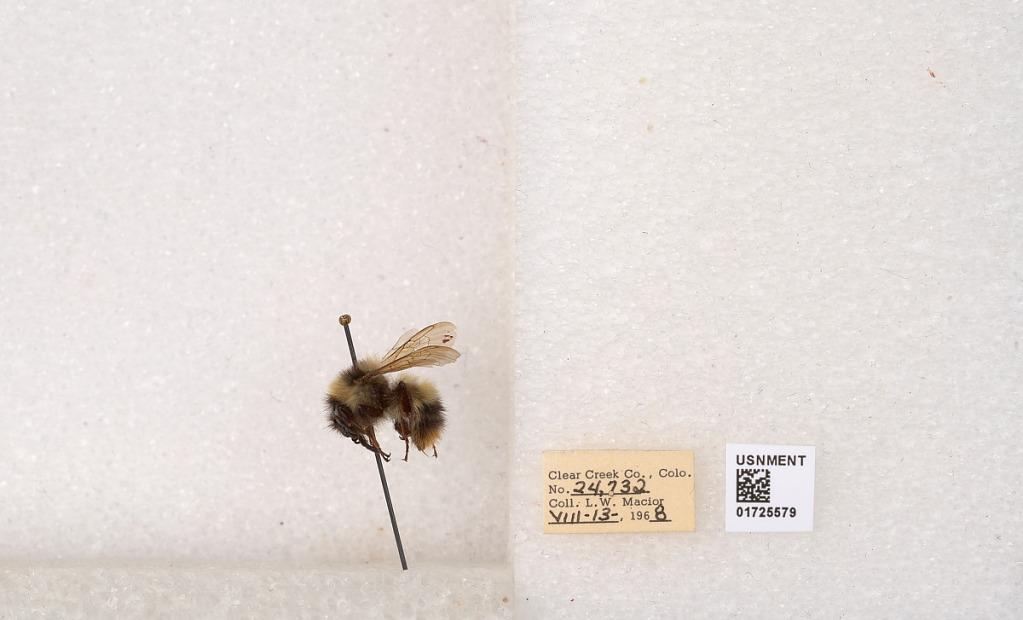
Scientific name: Bombus kirbyellus
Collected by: L. Macior
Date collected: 1968-8-13
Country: United States
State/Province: Colorado
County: Clear Creek
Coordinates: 39.6891, -105.644